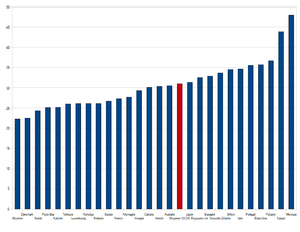
Inégalités dans le revenu disponible des ménages dans les pays de l'OCDE mesurée par le coefficient de Gini en 2000. Données de l'OCDE.
Une inégalité sociale, est une différence dans l’accès à des ressources sociales rares et valorisées, ressources étant entendu au sens le plus large, incluant toutes les possibilités d'actions humaines : politique, économique, culturelle, sociale, sexuelle, etc. Les inégalités sociales sont donc le résultat d'une distribution inégale des ressources au sein d’une société.